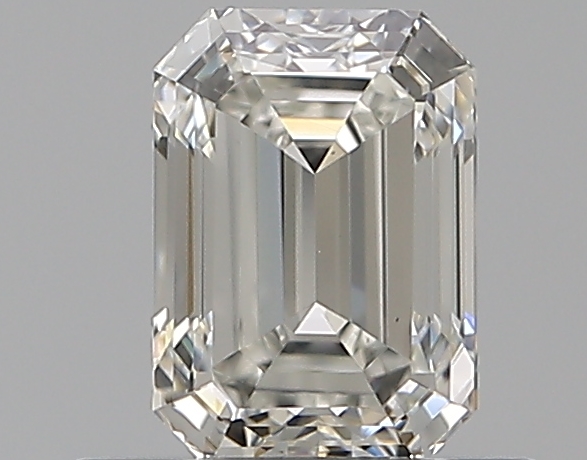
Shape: emerald
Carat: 0.65
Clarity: VS1
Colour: H
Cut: VG
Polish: EX
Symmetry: VG
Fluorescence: F
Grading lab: GIA
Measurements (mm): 5.76 x 4.07 x 2.85